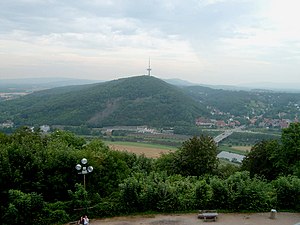
Weserbergland
Udsigt mod Wesergebirge
Weserbergland er et op til 527.8 meter højt Mittelgebirgeområde på begge sider af floden Weser mellem Hannoversch Münden og Porta Westfalica og en del af Niedersächsischen Berglands i Niedersachsen, Hessen og Nordrhein-Westfalen i Tyskland.